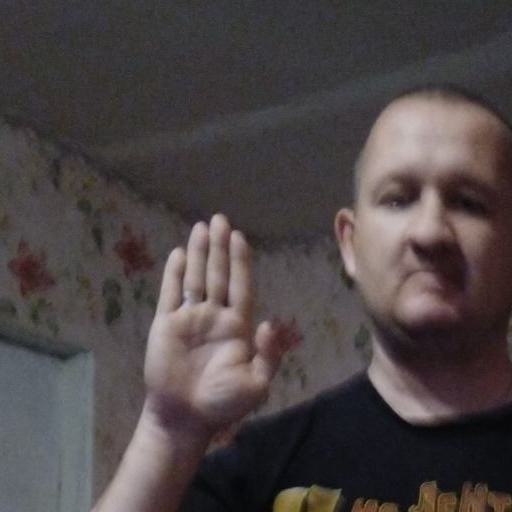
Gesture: stop